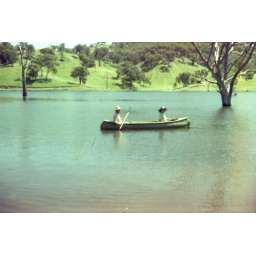
Mum and Dad in a boat on a lake